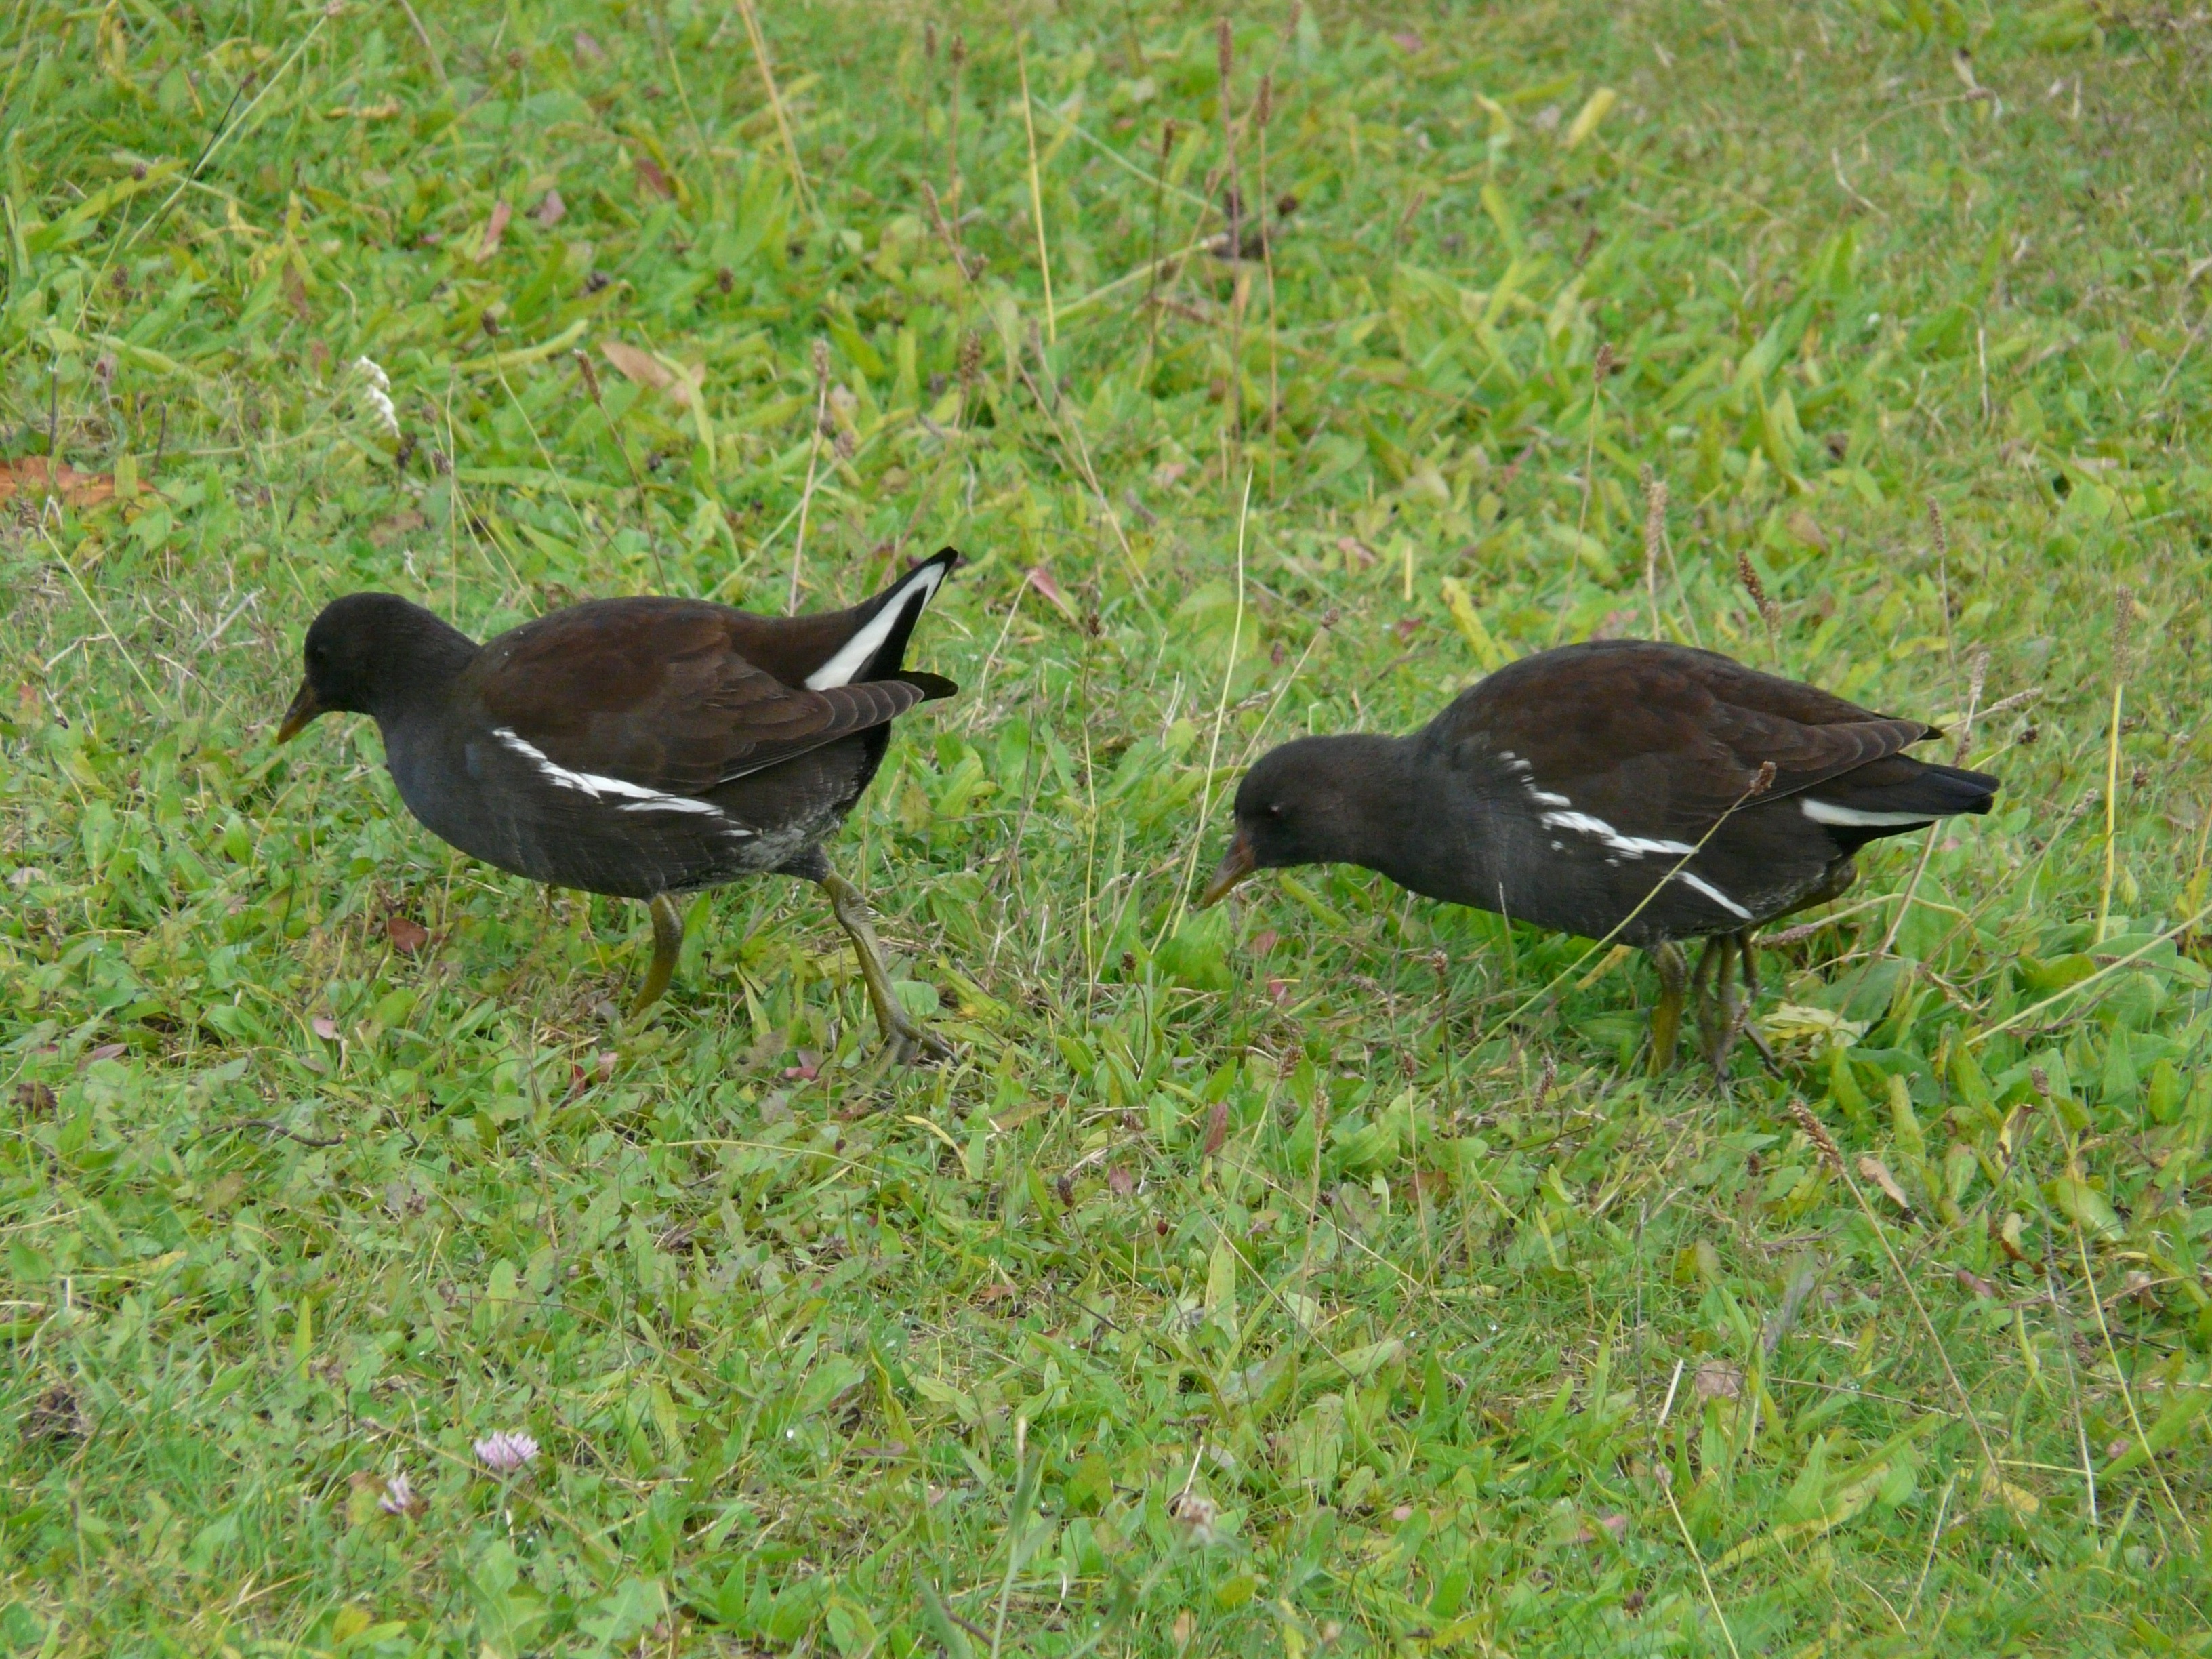
bird, wildlife, green, beak, fauna, legs, vertebrate, blackbird, water bird, moorhen, young bird, grey brown, young birds, common moorhen, gallinula chloropus, rail bird, perching bird, emberizidae, cinclidae, jugendkleid